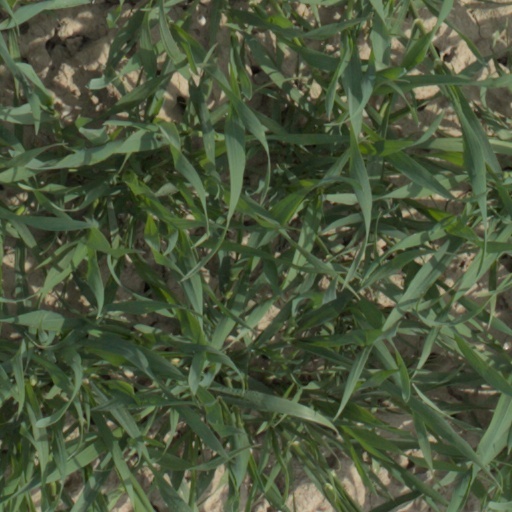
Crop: wheat